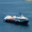
Label: ship